Park Slope

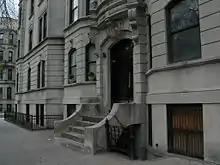
The architectural details of one of Park Slope's buildings

On December 16, 1960, two airliners collided above Staten Island, killing 134 people in what was the worst U.S. aviation disaster at that time. One of the airplanes, a Douglas DC-8 operated by United Airlines, was able to stay airborne for a few miles before crashing near the corner of Sterling Place and Seventh Avenue. Everyone on board was instantly killed, except for one 11-year-old boy, Stephen Baltz, who died the following night at New York Methodist Hospital. Six people on the ground were also killed.